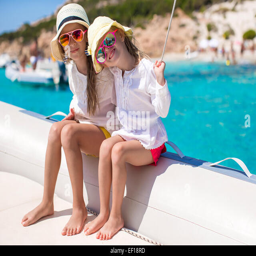
portrait of little cute girls enjoying sailing on boat in the open sea